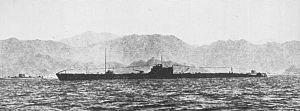
L'I-75 est un sous-marin de classe Kaidai en service dans la marine impériale japonaise durant la Seconde Guerre mondiale.